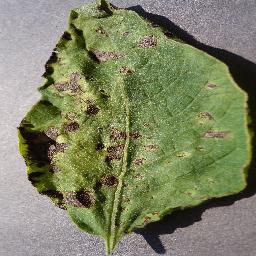
Label: Potato___Early_blight